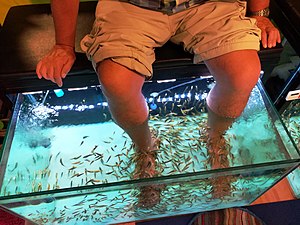
Doktorfisk
Doktorfisk der spiser hudceller fra et par fødder.
Doktorfisk er en type fisk, som stammer fra Tyrkiet, hvor de lever i flodsystemer og varme kilder. De er blevet integreret i mange spa-faciliteter, hvor de spiser huden hos patienter med psoriasis, eksem, tør eller hård hud samt andre hudsygsomme. Behandling med doktorfisk har vist at mildne symptomerne ved psoriasis, men det er ikke en kur mod sygdommen.